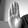
ASL letter: B